Sky position (RA, Dec in degrees): 328.268, -2.488
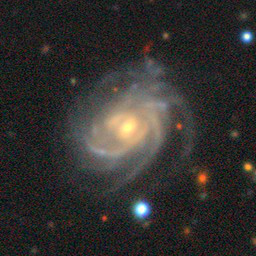
Galaxy morphology: Unbarred Tight Spiral Galaxies